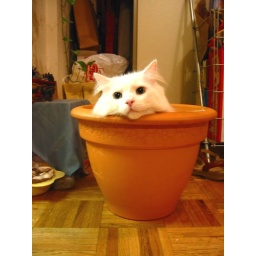
dongdong in flower pot